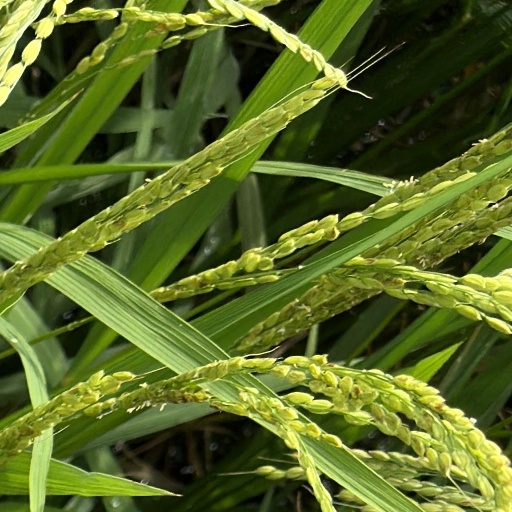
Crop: rice